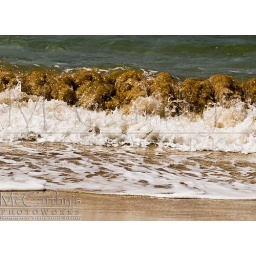
Waves crashing on the coast on a beach in Malta